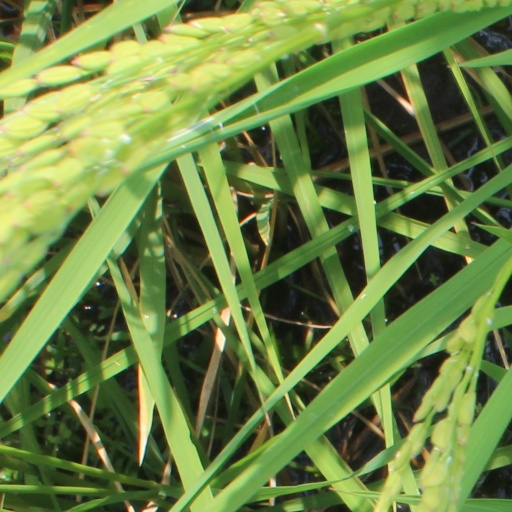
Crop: rice